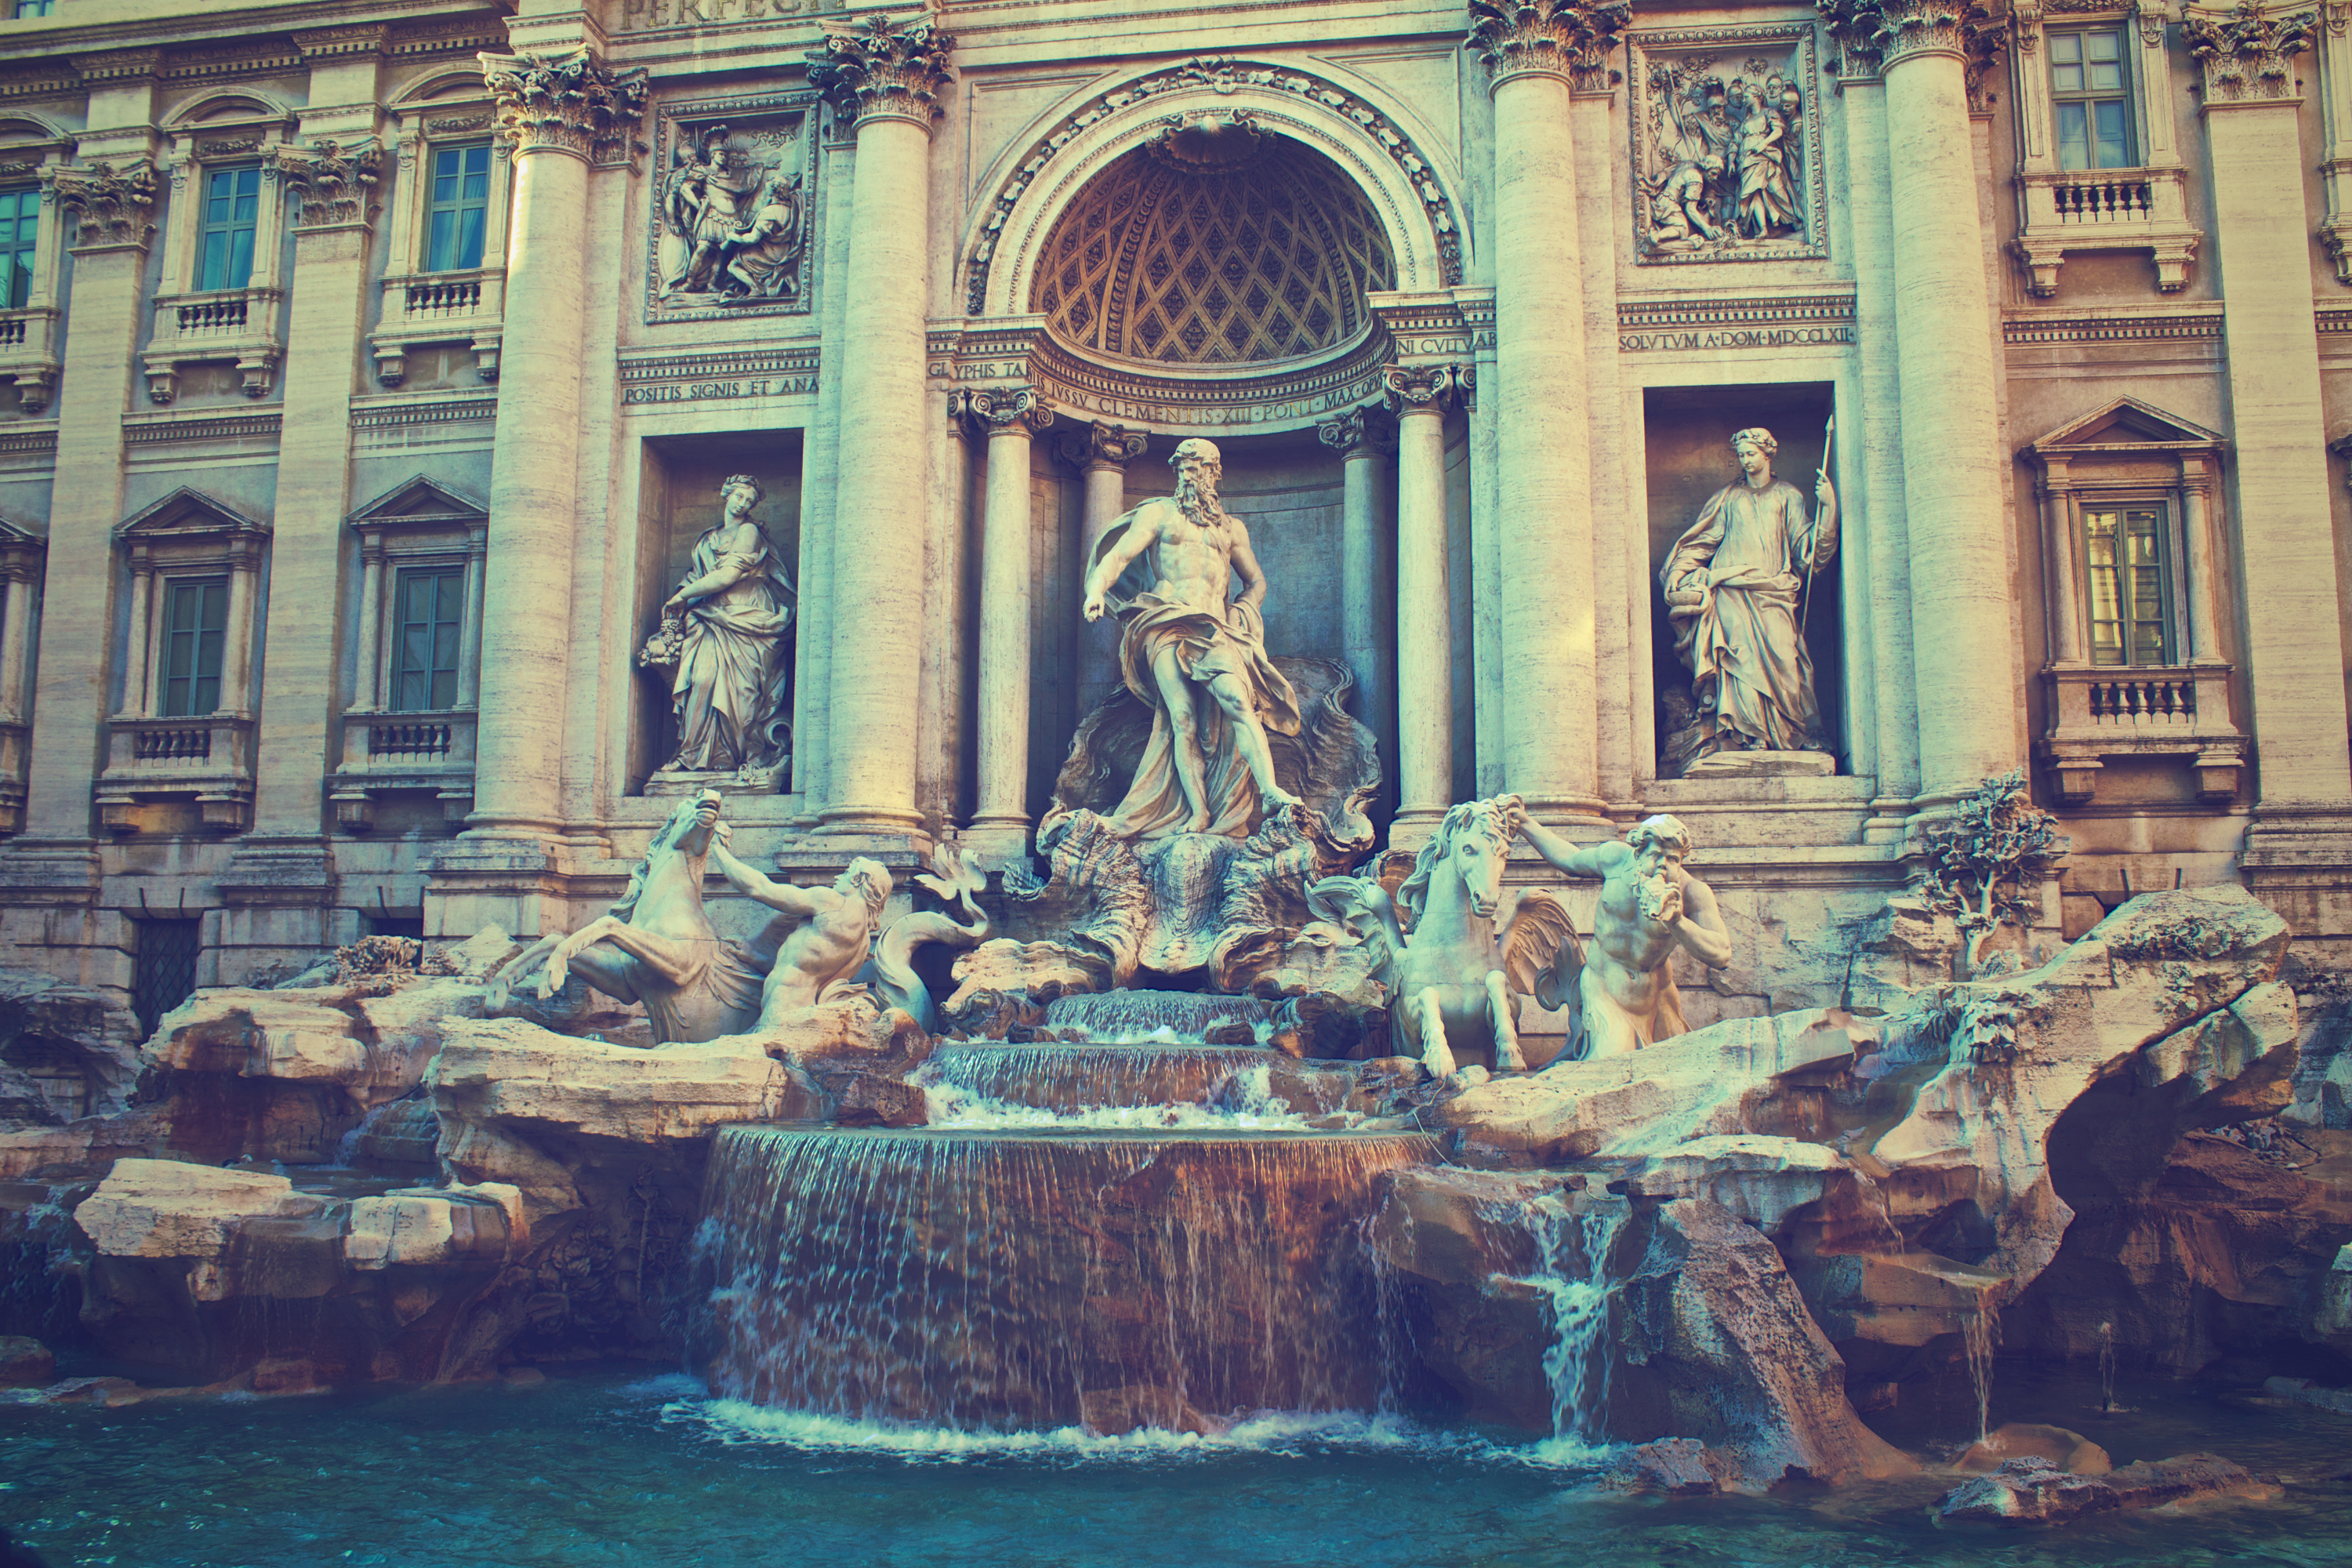
painting, art, statues, fountain, historical, figures, ancient rome, ancient history